Harvest Time (Mowers)

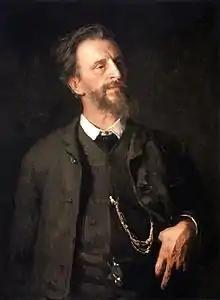
Ilya Repin, "Grigory Myasoedov", c. 1884-1886, oil on canvas; Tretyakov Gallery, Moscow

In 1853-1862, Grigoriy Myasoedov studied at the Academy of Arts in the class of history painting. In 1862, for his painting "The Escape of Grigoriy Otrepiev from the Tavern on the Lithuanian Border" (now in the National Pushkin Museum), Myasoedov was awarded a large gold medal of the Academy of Arts. Along with this award, he received the title of class artist of the 1st category, as well as the right to a pensioner's trip abroad. In 1863-1866 and 1867-1869, the artist worked in Italy, France, and Spain, and also visited Germany, Belgium, and Switzerland. In March 1869, Myasoedov returned to Russia. In the following years, he lived and worked in Moscow, St. Petersburg, Tula, Kharkov, and Poltava provinces, as well as in the Crimea. In 1870, for the painting "Spells", he received the title of academician of historical painting. Myasoedov was one of the founders of the Society of Travelling Art Exhibitions (Peredvizhniki), established in 1870, whose first exhibition opened in November 1871 in St. Petersburg. After that, all of Myasoedov's major works were exhibited at traveling exhibitions — "Zemstvo Dines" (1872), "Reading the Regulations of February 19, 1861" (1873), "Plowing" (1876), "Drought" (1878), "Self-Exhaustors" (1882–1884), and others. In the first half of the 1880s, along with work on thematic paintings, Grigoriy Myasoedov turned to landscape motifs. In 1881, at the 9th traveling exhibition, he exhibited his canvas "The Road in the Rye" (canvas, oil, 65 × 145 cm, now in the State Tretyakov Gallery). Apparently, work on landscapes of this type led Myasoedov to the idea of creating a series of paintings "glorifying the power and poetry of peasant labor".